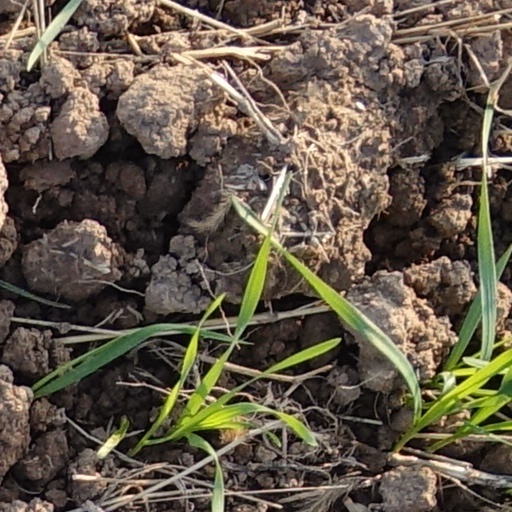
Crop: wheat